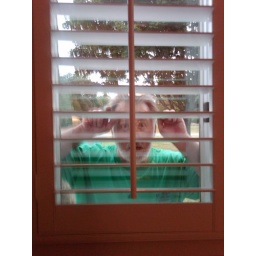
Some strange guy looking in the window at the house at Bethany Beach.